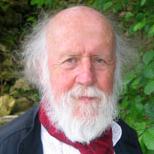
Age: 61